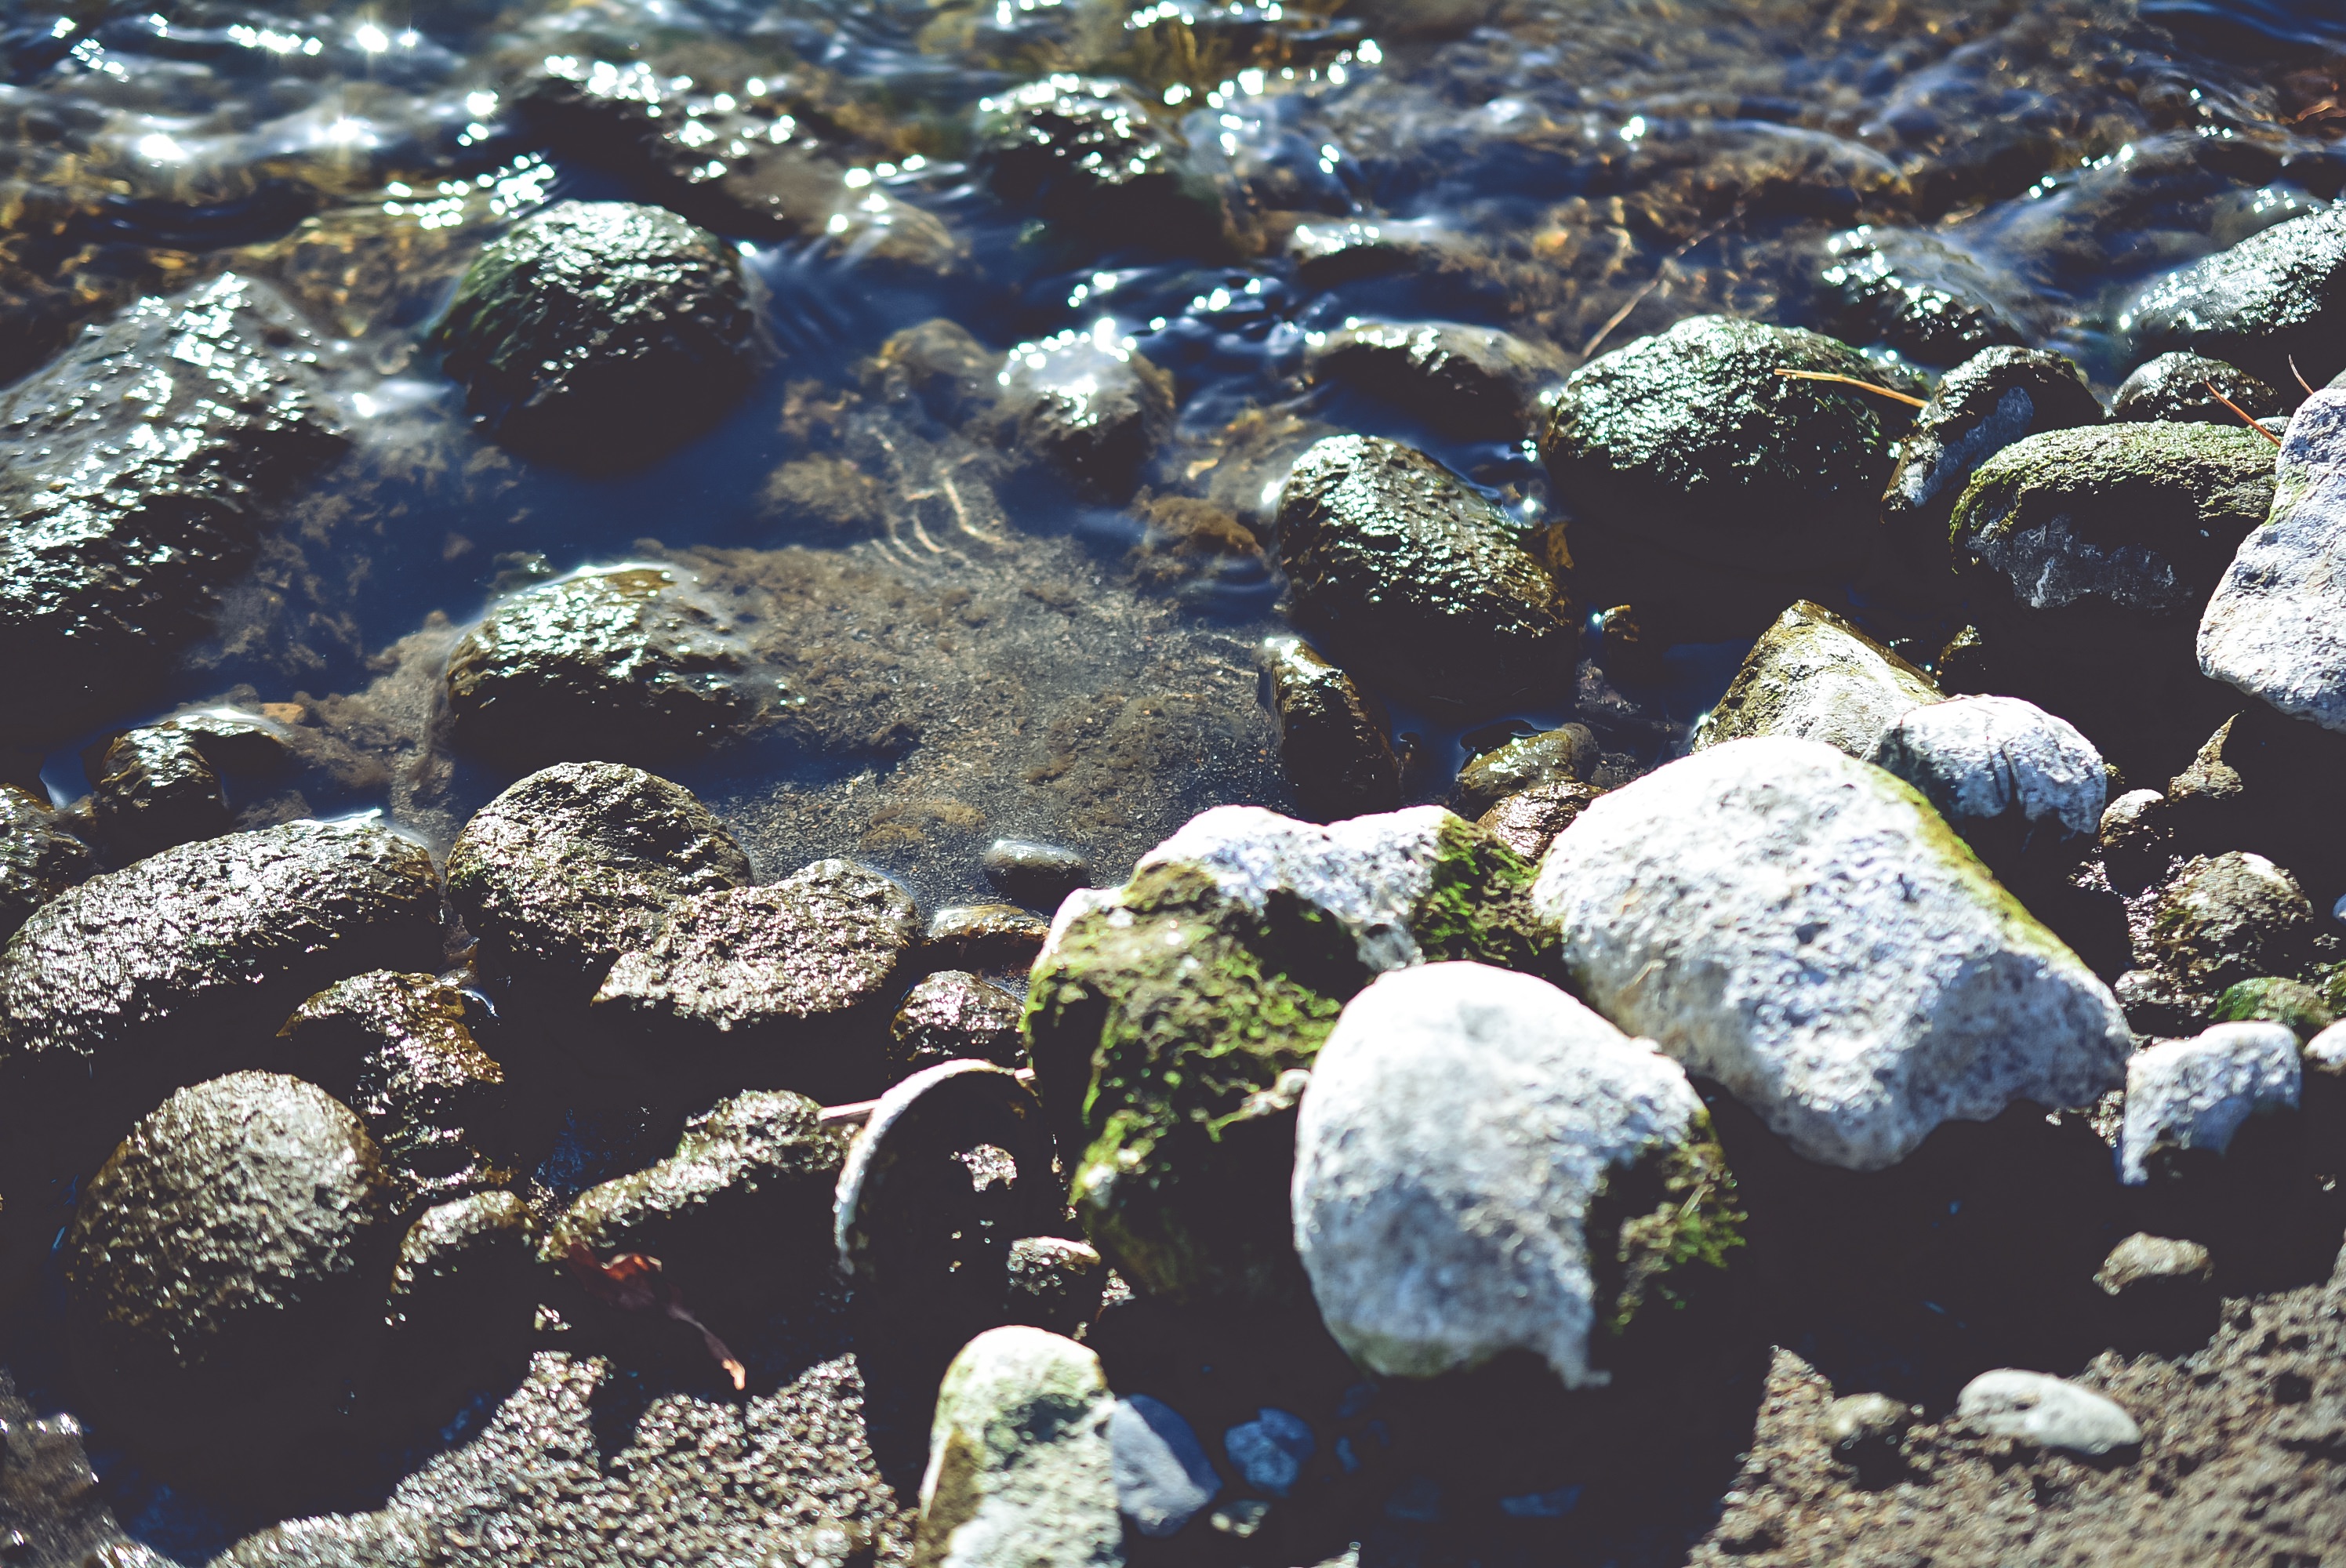
sea, underwater, biology, fish, fauna, coral, coral reef, reef, aquarium, habitat, organism, tide pool, natural environment, marine biology, coral reef fish